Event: Ecuador Earthquake
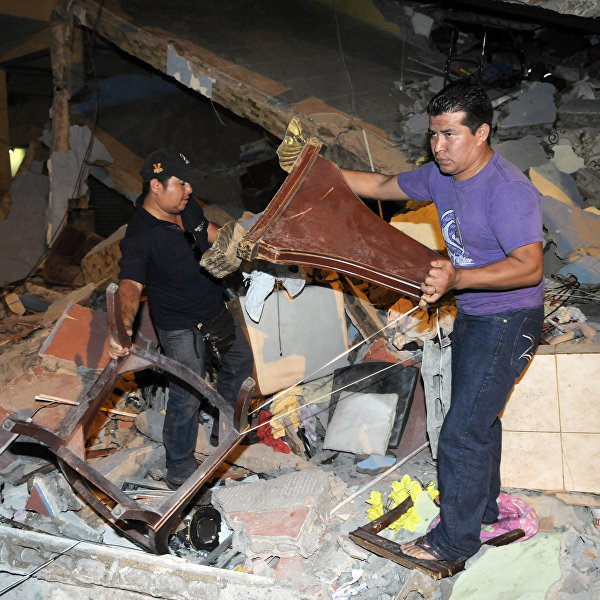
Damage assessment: damage